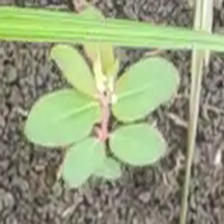
Weed species: Graceful_Sandmart_(Euphorbia hypericifolia)